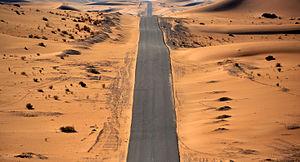
La photo a été prise au sud Est du désert Algerien, au grand erg oriental